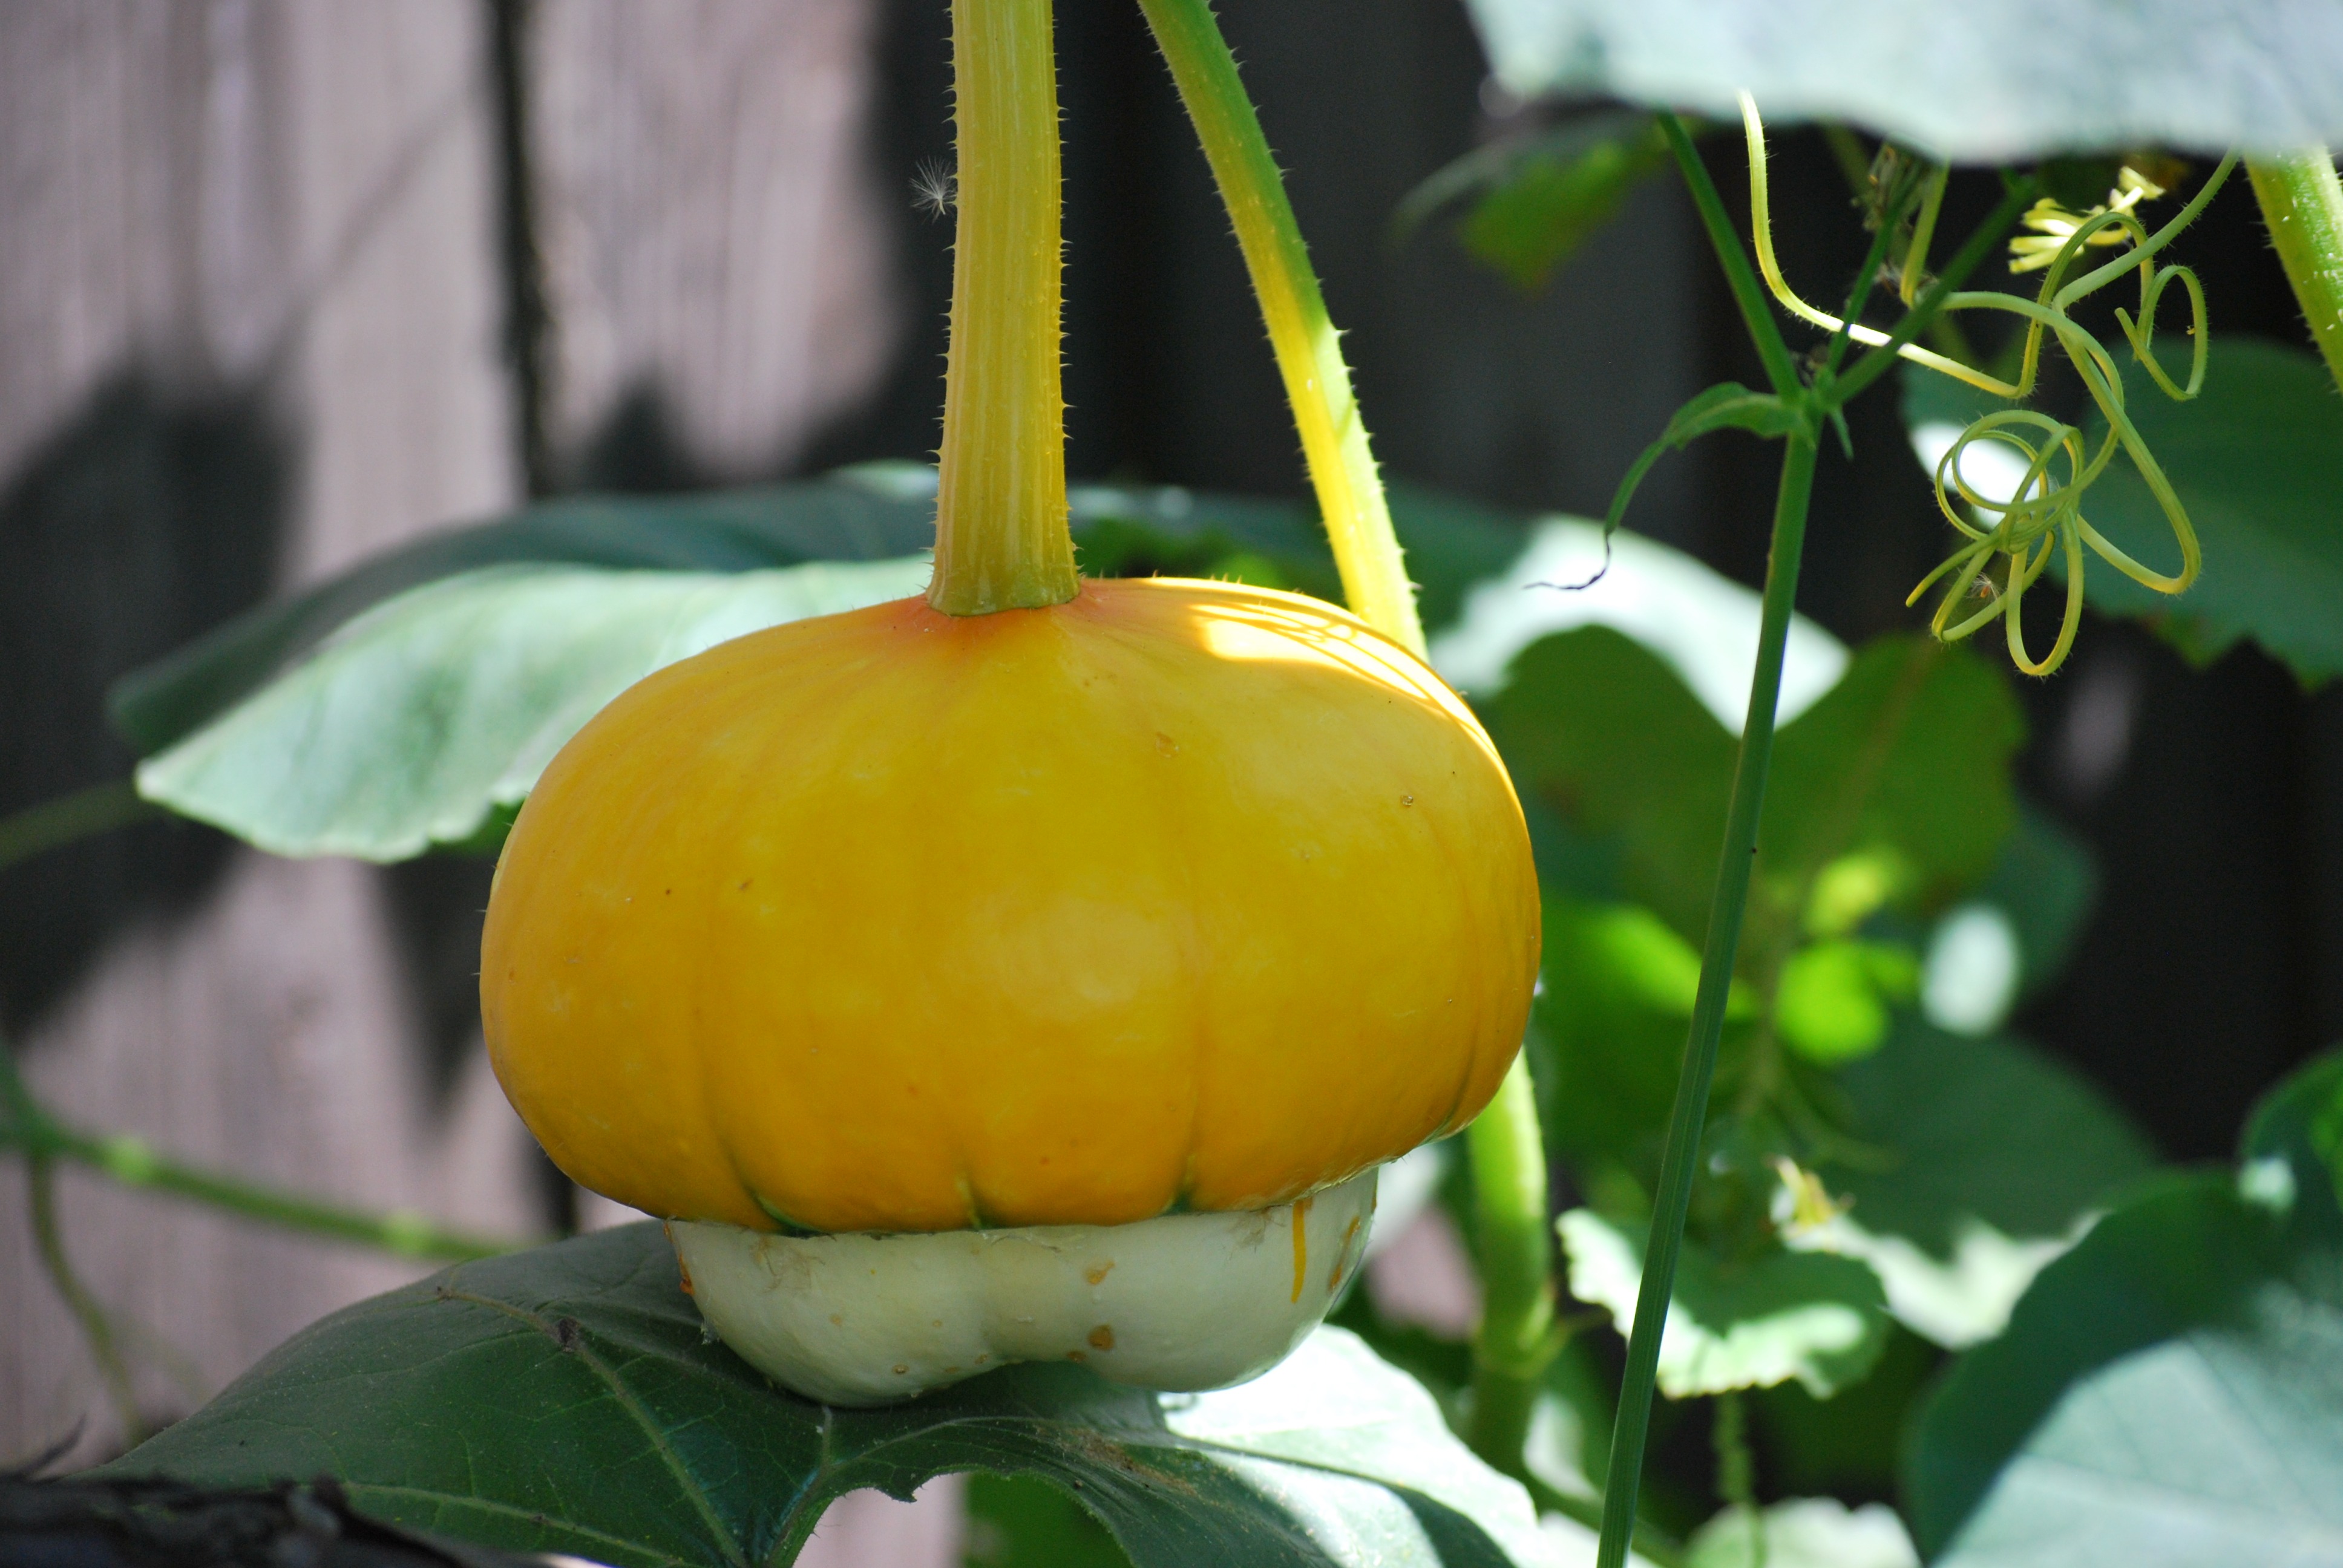
blossom, plant, fruit, leaf, flower, petal, environment, food, green, herb, produce, vegetable, natural, pumpkin, botany, yellow, agriculture, garden, flora, botanical, outdoors, vegetation, horticulture, organic, citrus, decorative squashes, bio, flowering plant, bitter orange, land plant